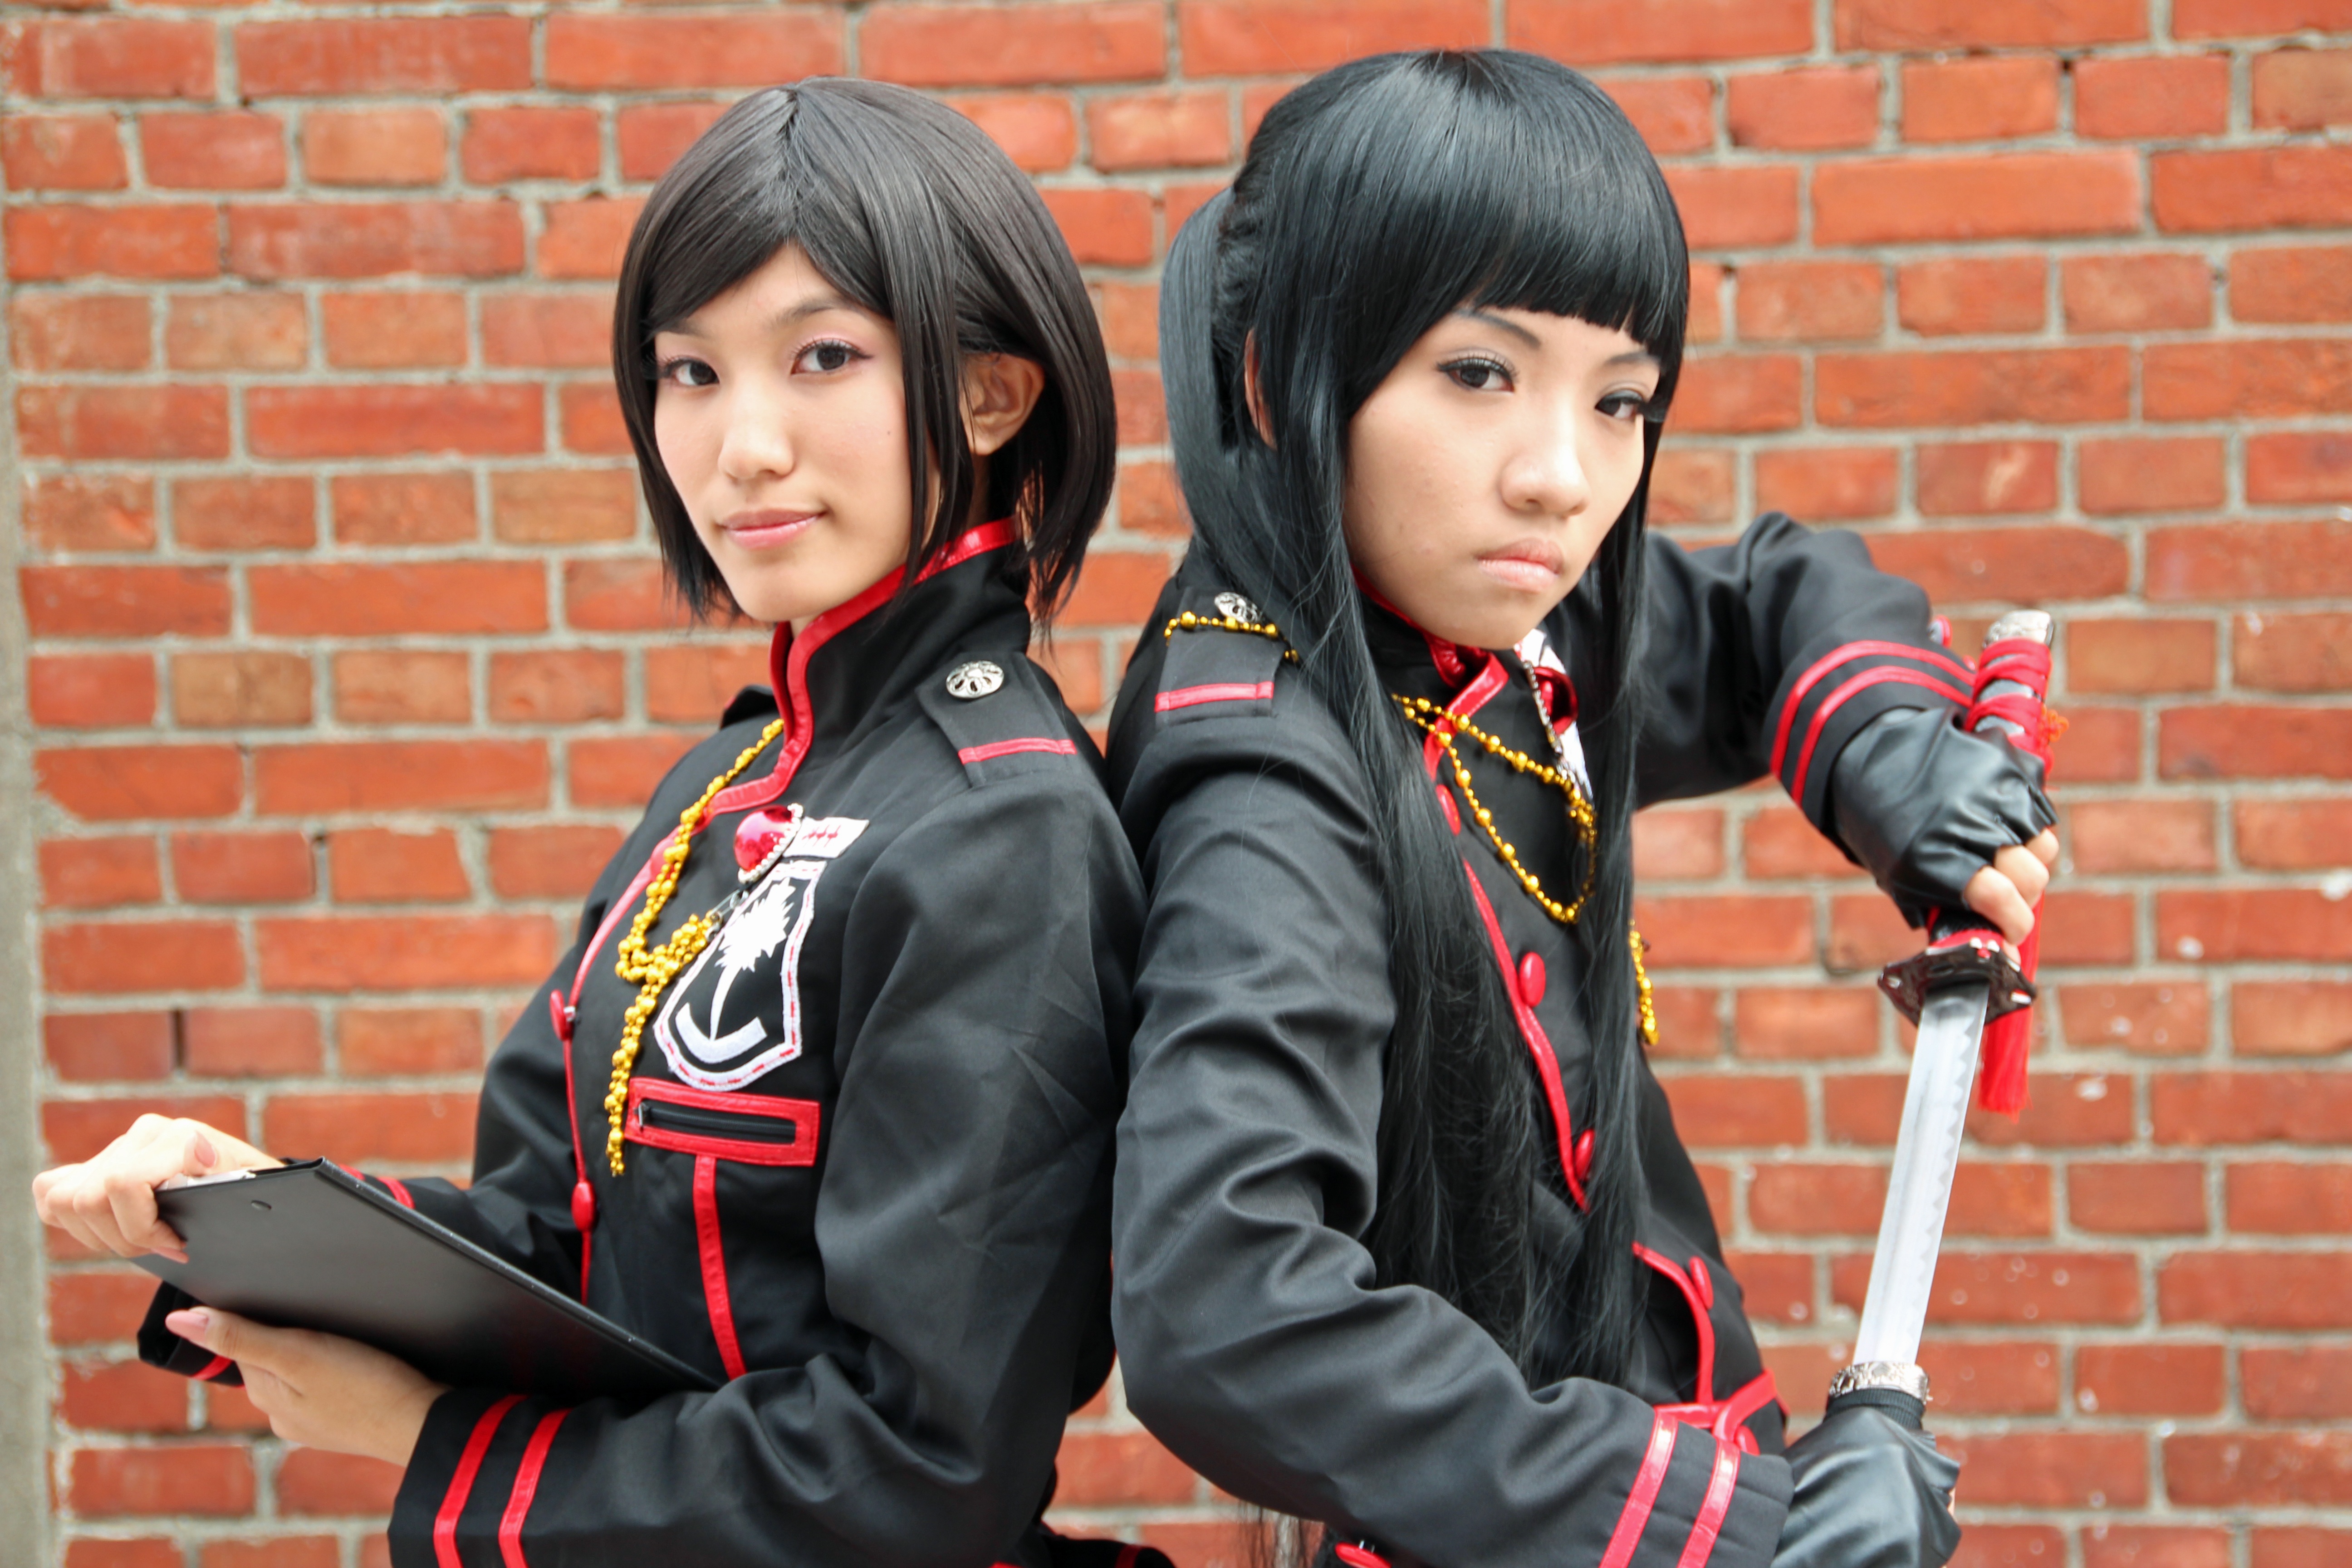
clothing, outerwear, cosplay, pose, costume, anime, comic, fair, femininity, manga, comicon